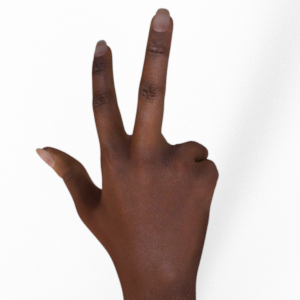
Label: scissors